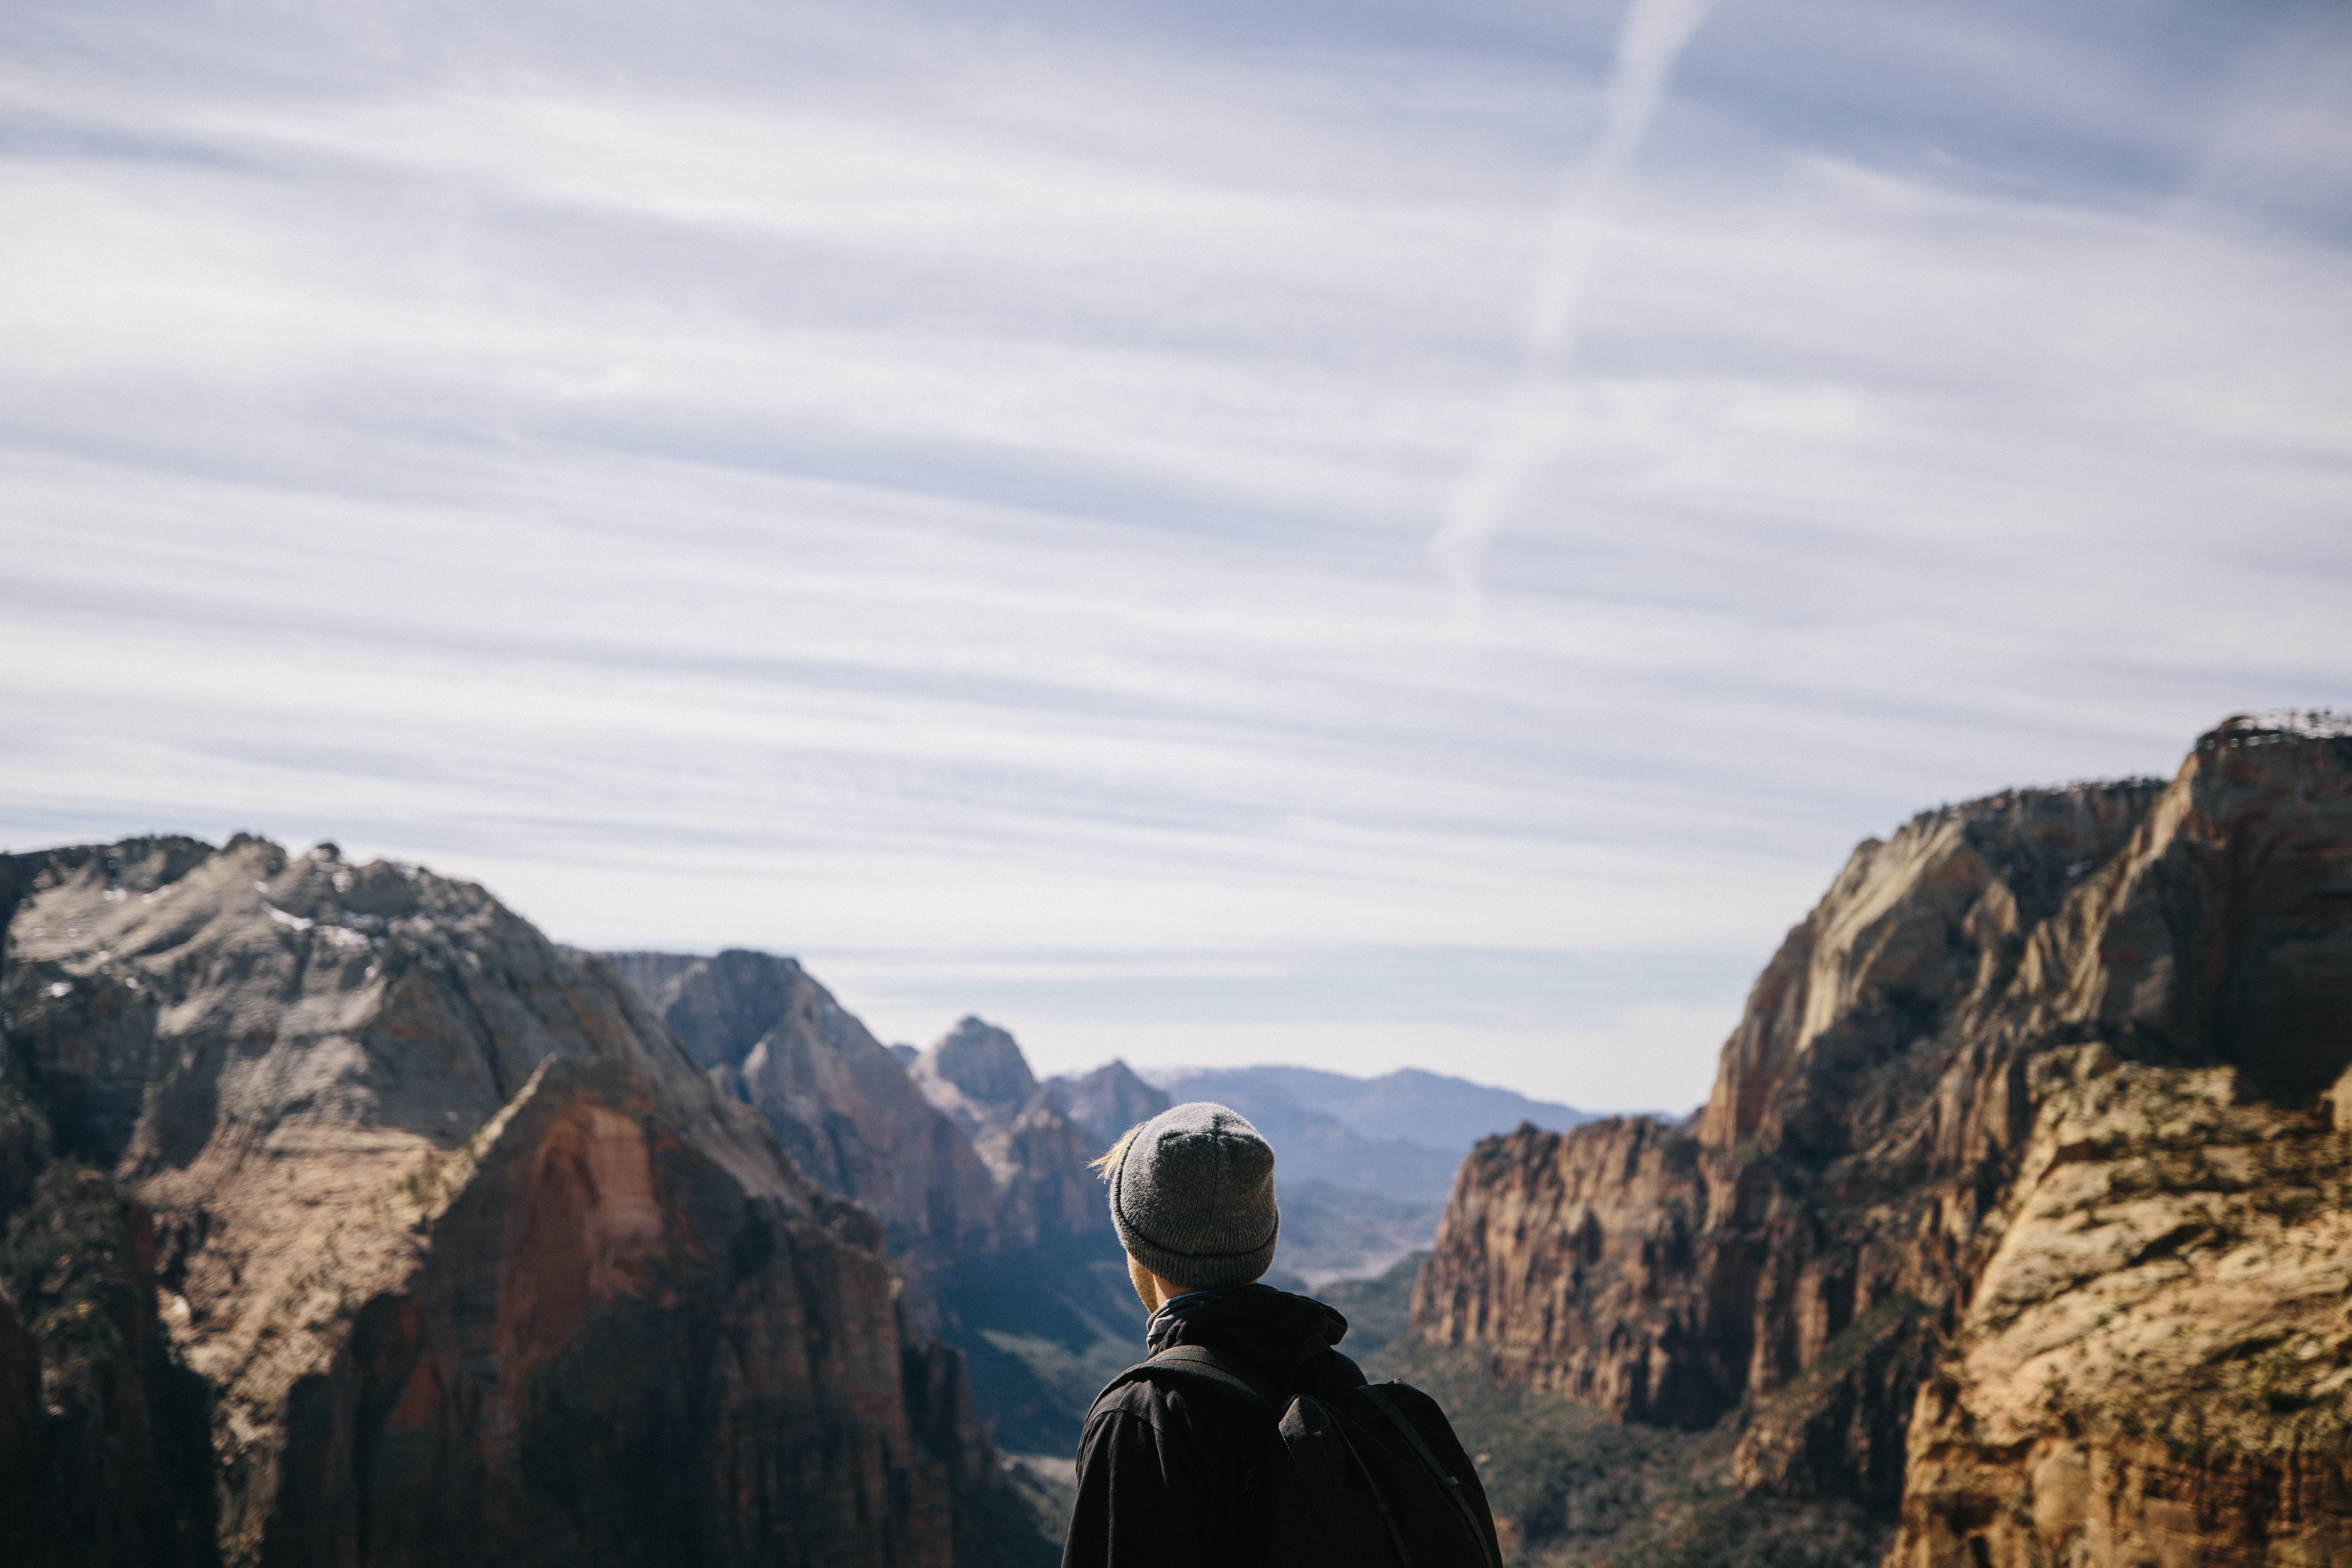
mountain, adventure, mountain range, summit, landform, geographical feature, mountainous landforms